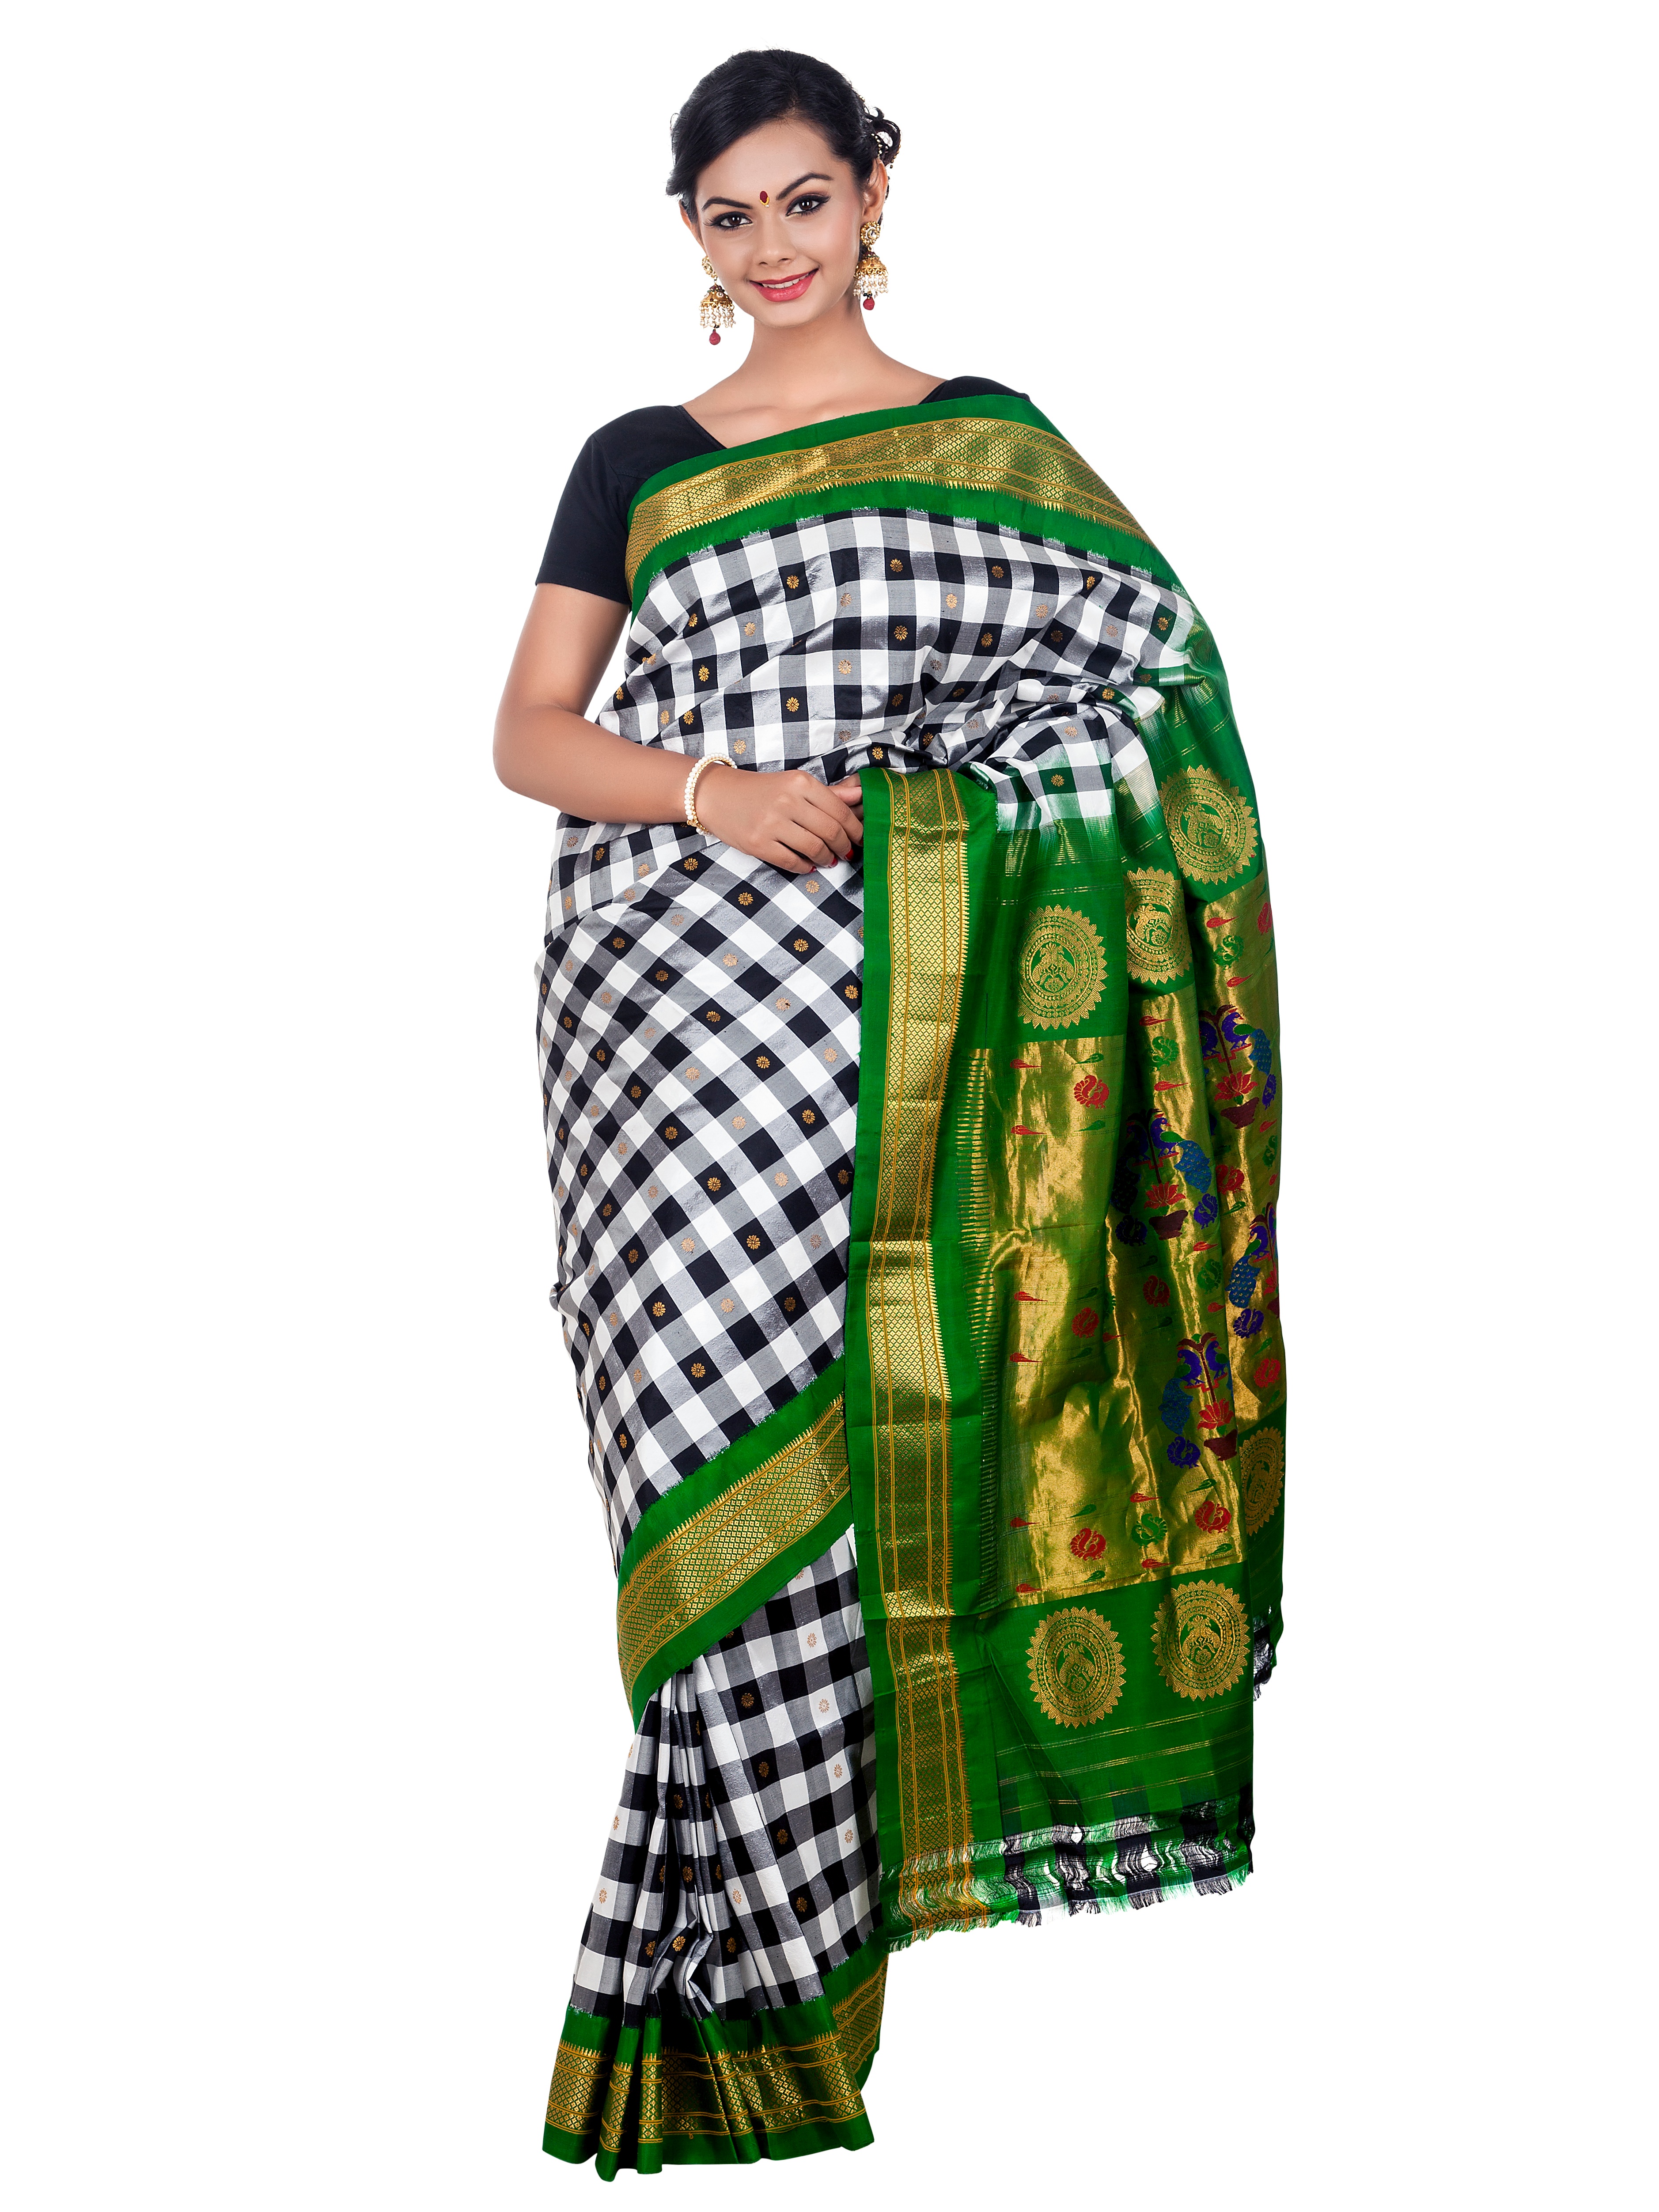
pattern, green, clothing, textile, design, sari, magenta, sleeve, tartan, day dress